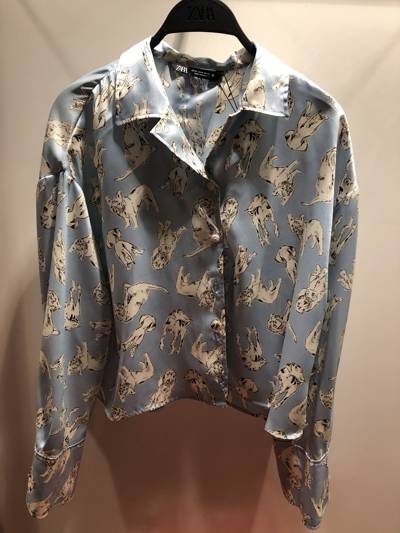
Waste category: clothes